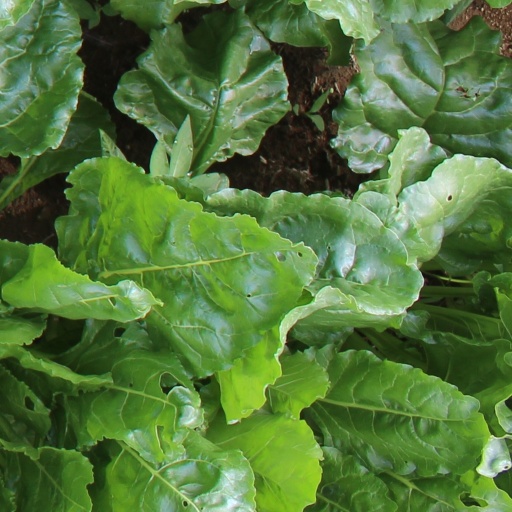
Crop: sugar beet